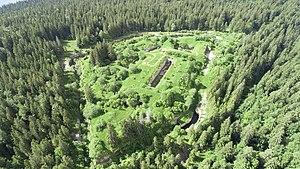
Le fort du Risoux, appelé brièvement fort Guyot, fut construit entre 1880 et 1884 sur un promontoire de la forêt du Risoux au-dessus du lac des Rousses, Jura.